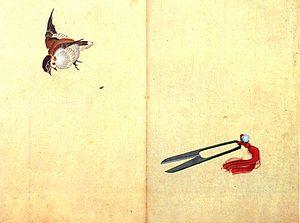
La légende du moineau à la langue coupée est une ancienne fable japonaise, connue dans tout le pays, et interprétée dans le théâtre Nô sous la forme d'une danse, la danse des moineaux.